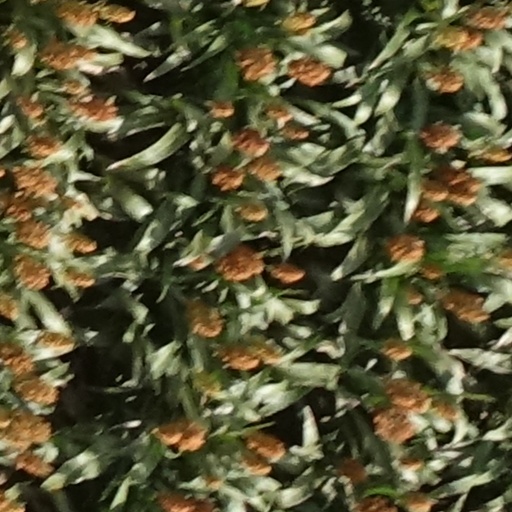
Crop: sorghum